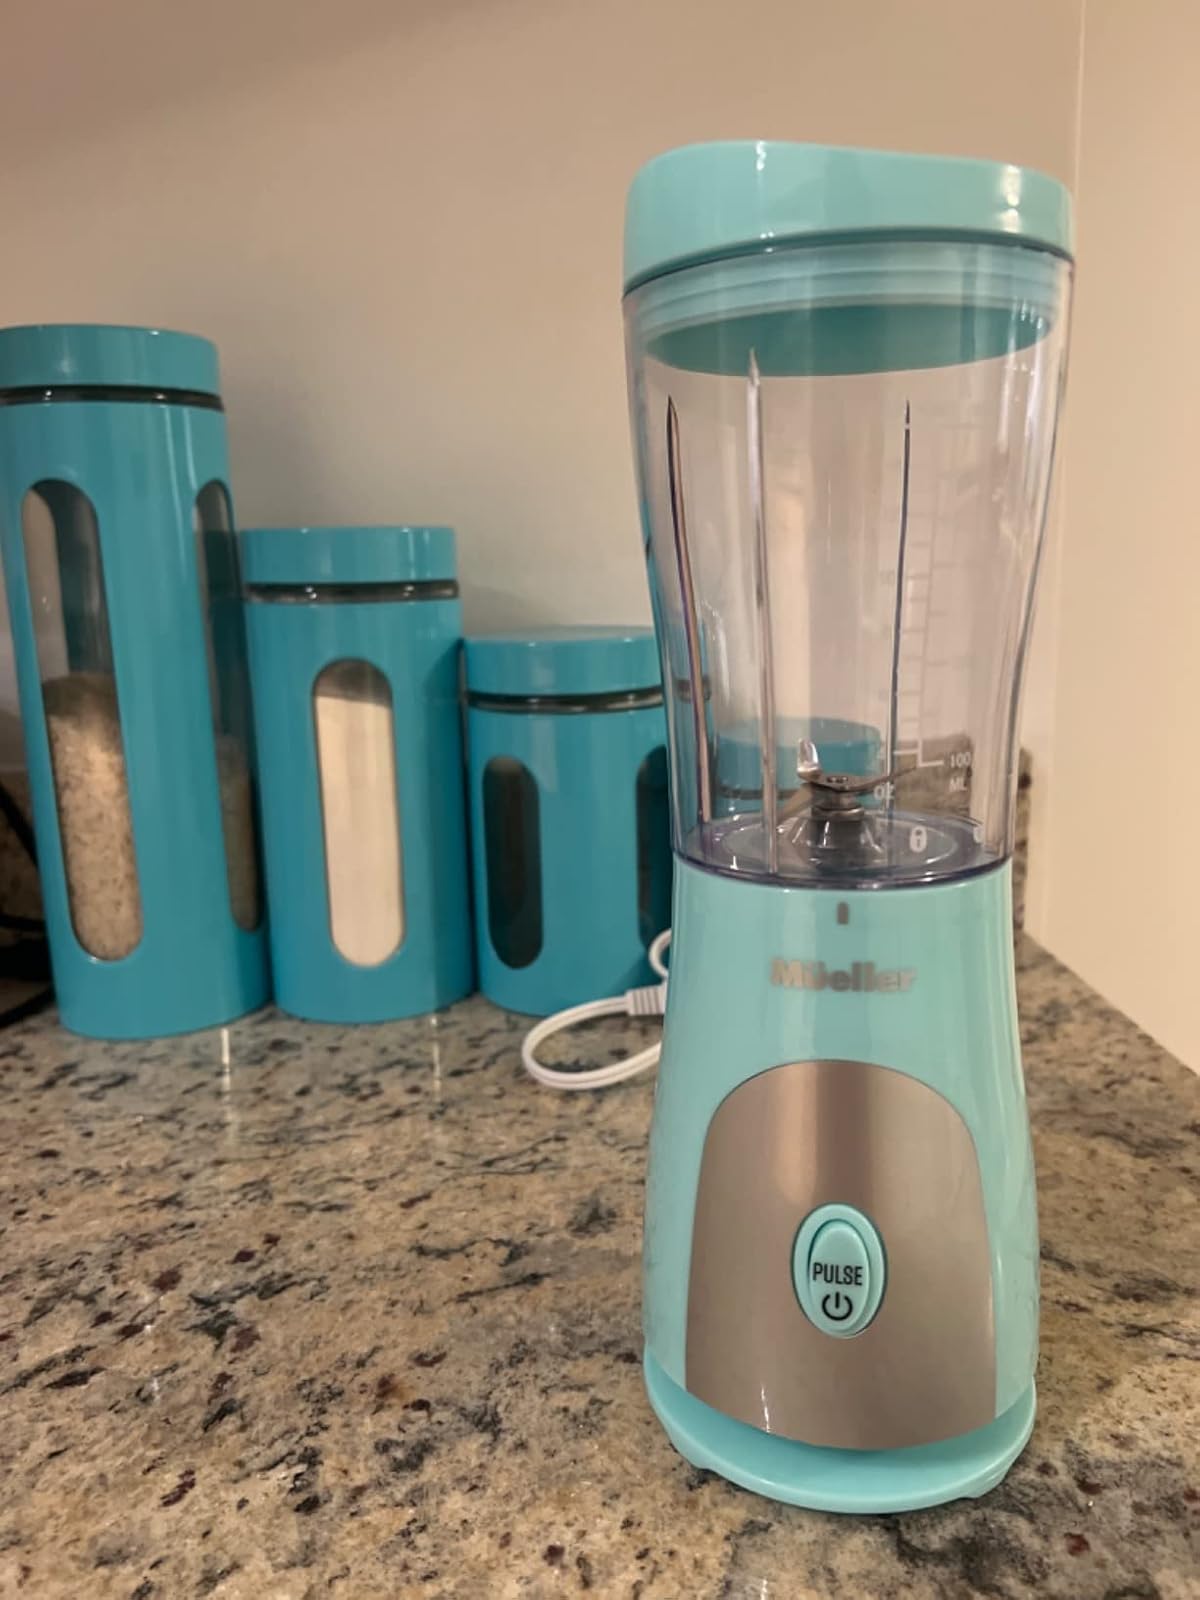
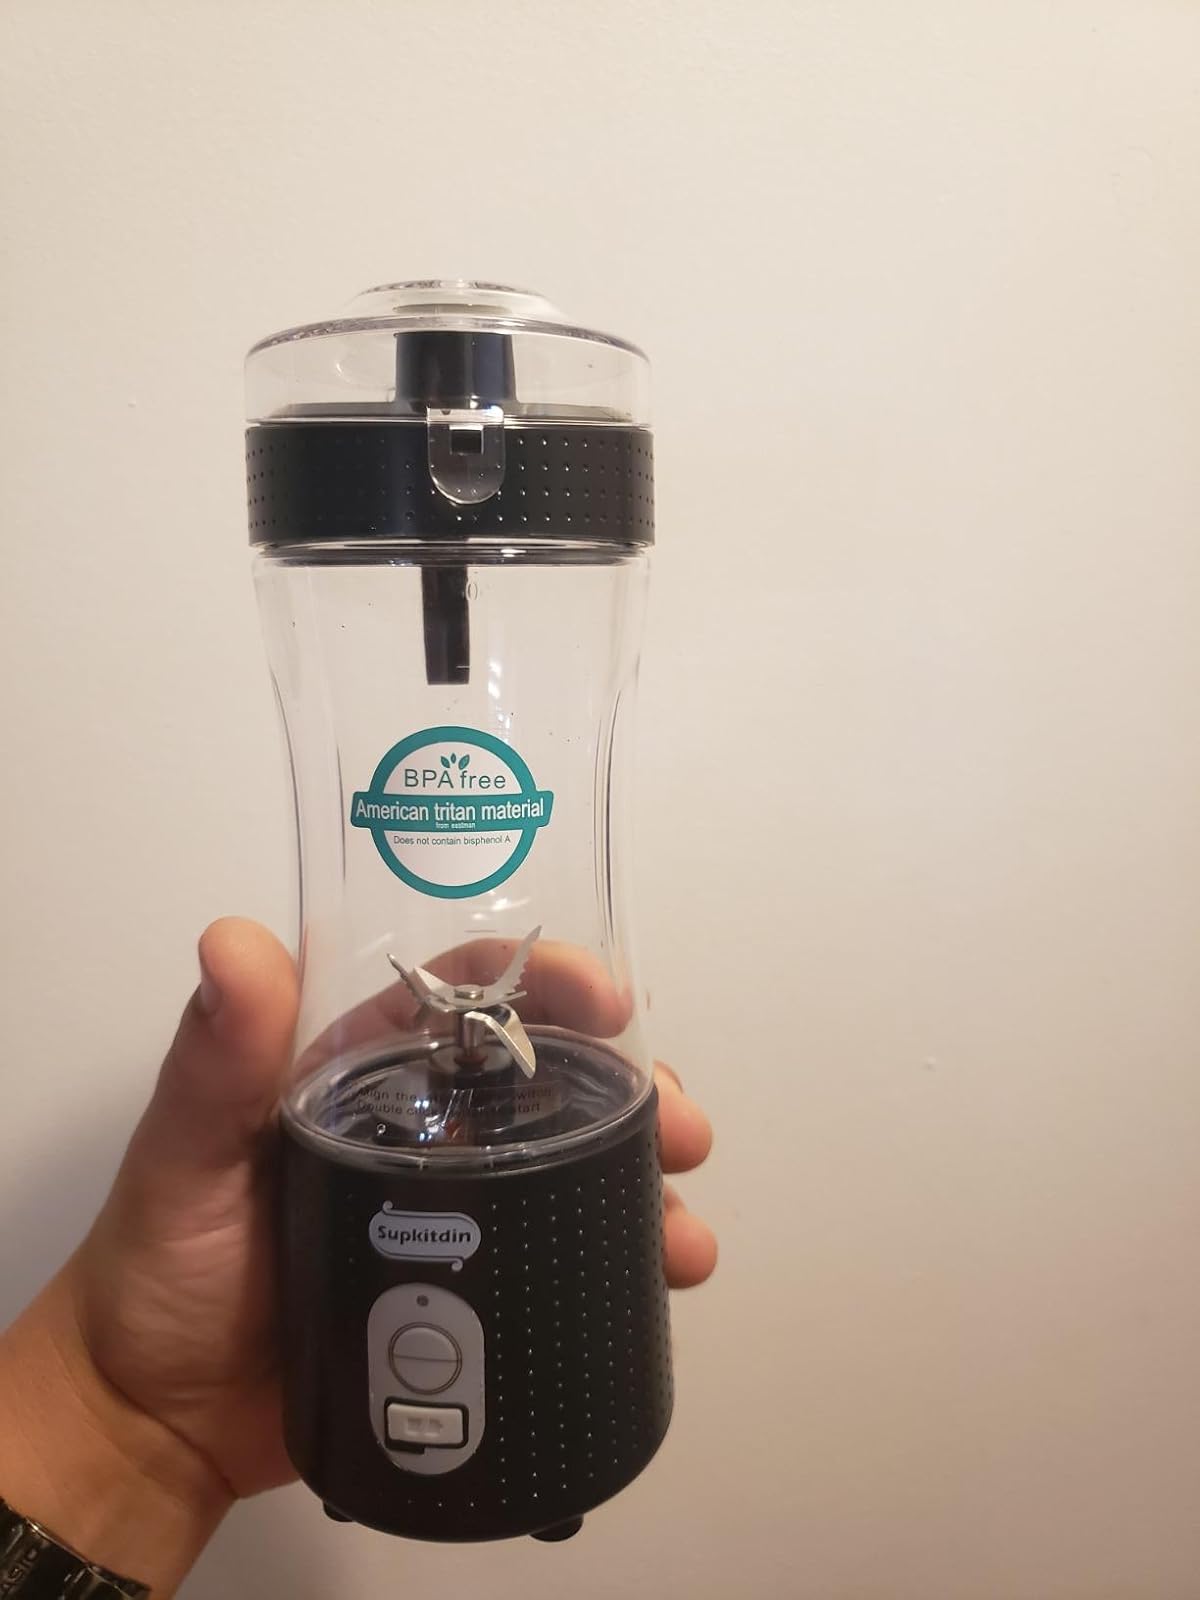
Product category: items_blender
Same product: no